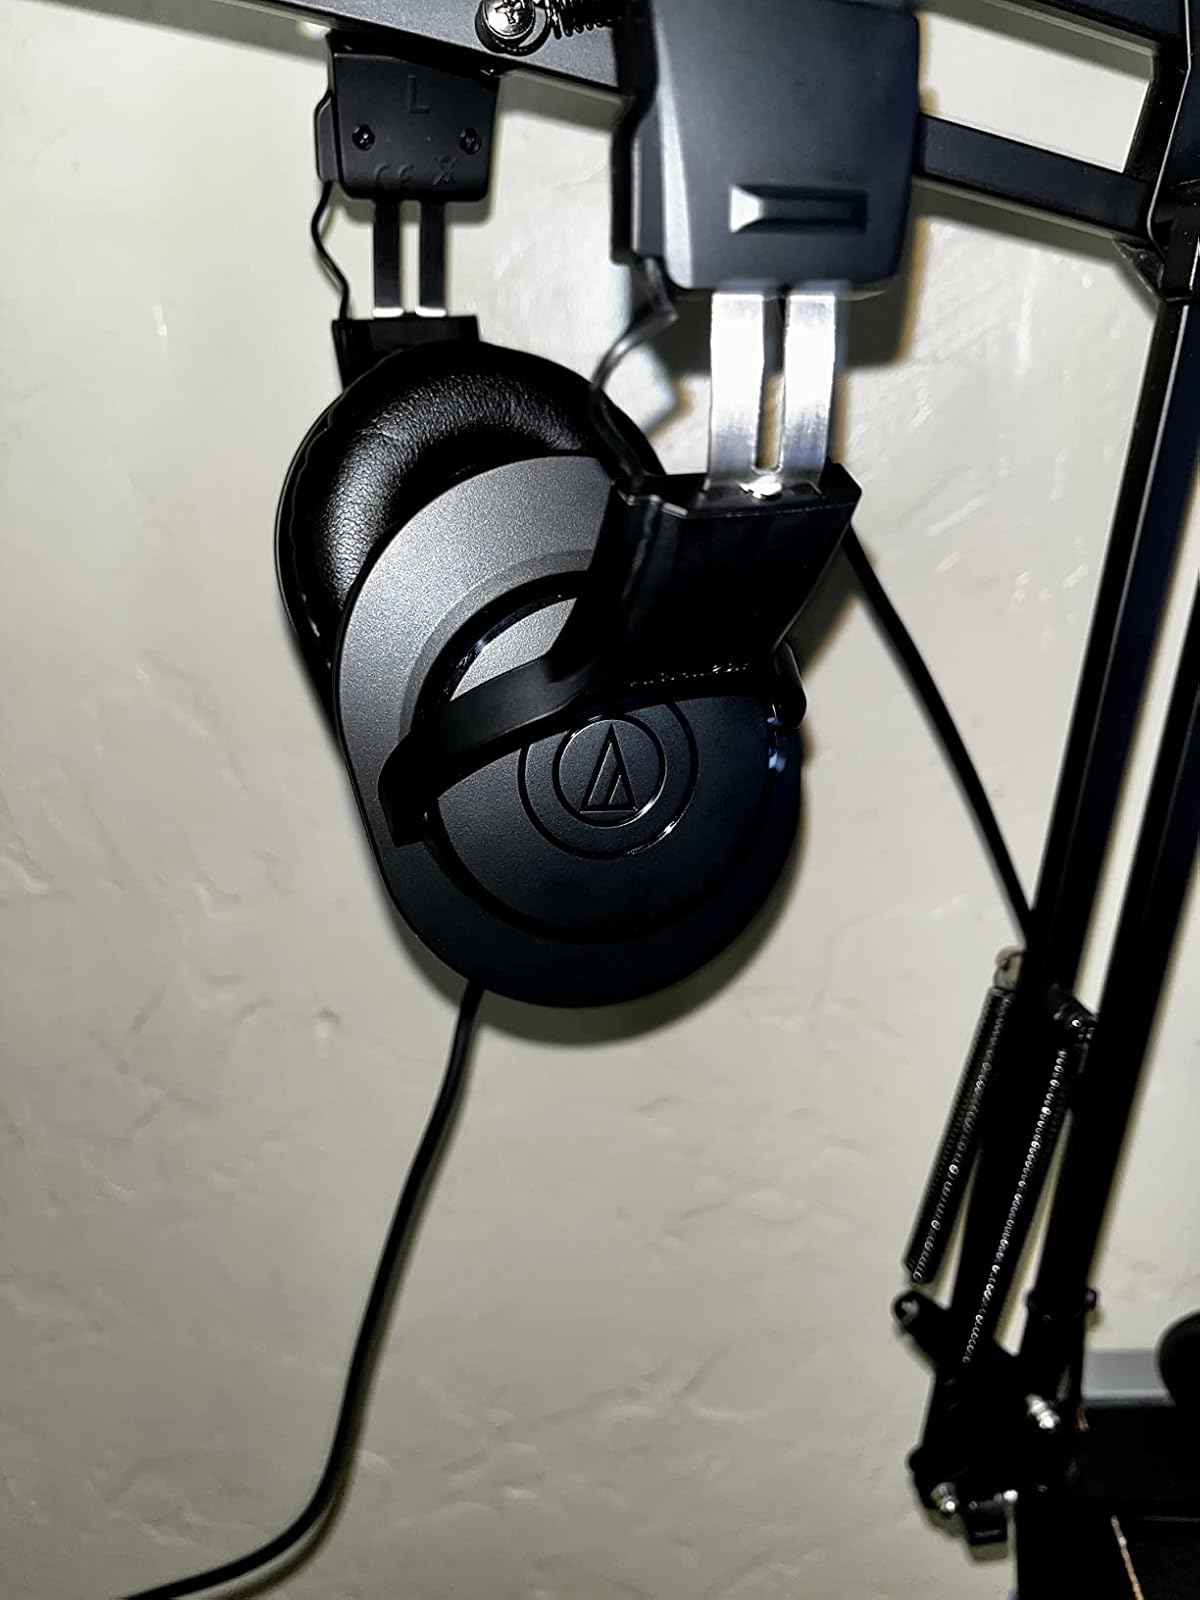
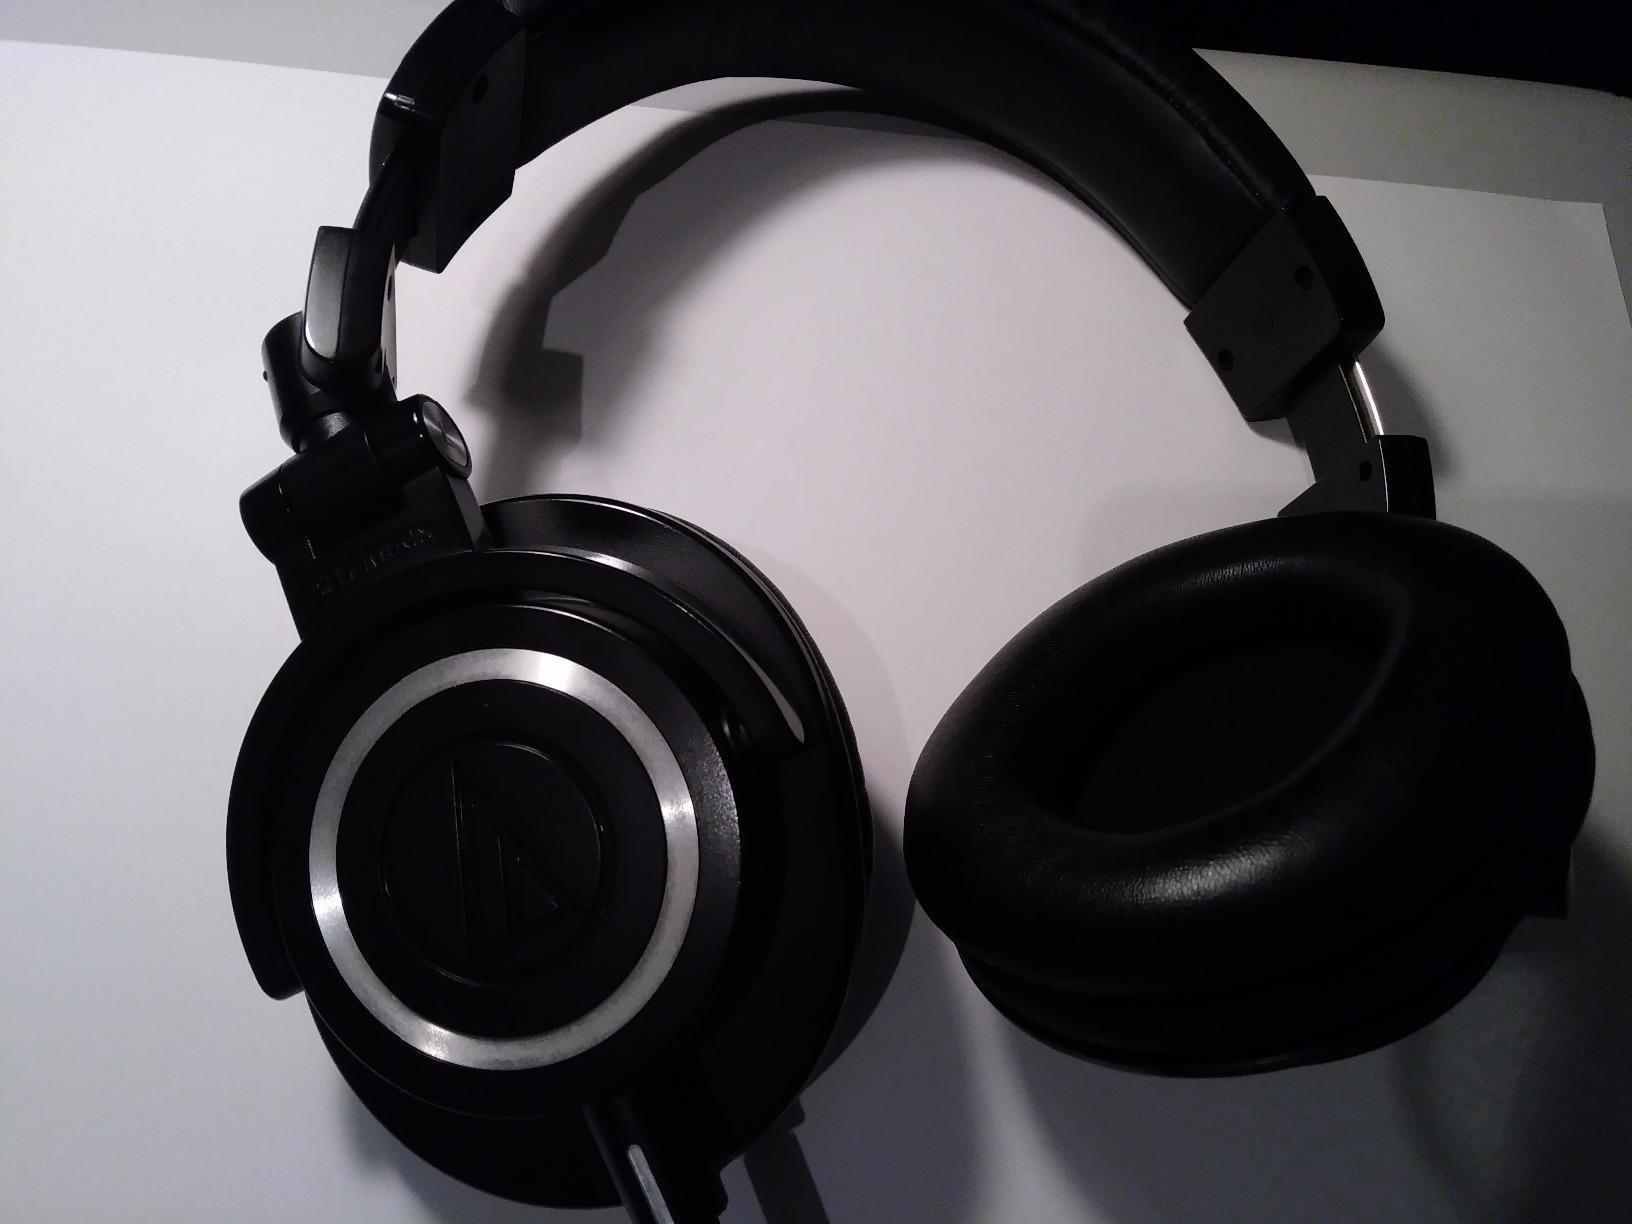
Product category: headphones
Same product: no